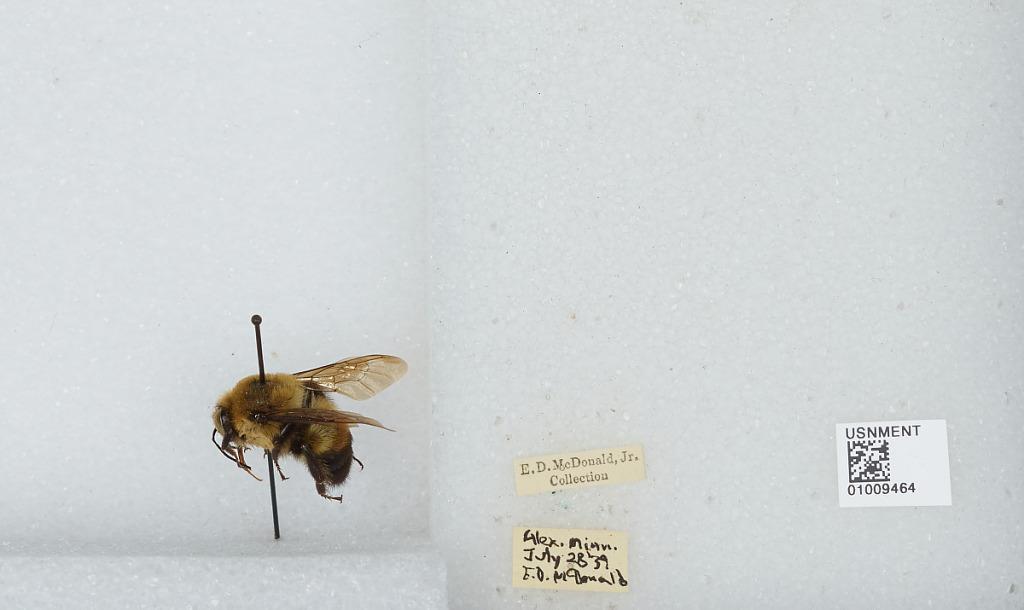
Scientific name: Bombus (Separatobombus) griseocollis (De Geer)
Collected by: E. McDonald
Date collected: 1939-7-28
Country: United States
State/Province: Minnesota
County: Douglas
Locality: Alexandria
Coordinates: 45.8853, -95.3772